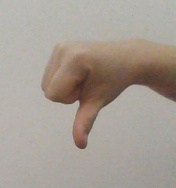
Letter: waw